Ileana Rodríguez

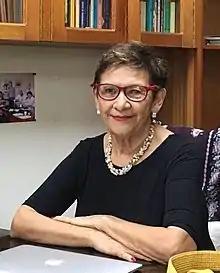
Ileana Rodríguez in 2017

Ileana Rodríguez (born October 8, 1939 in Chinandega, Nicaragua) is Distinguished Professor Emeritus in Latin American Literatures and Cultures at the Ohio State University, and she is also affiliated with the "Instituto de Historia de Nicaragua y Centroamérica" (IHNCA).